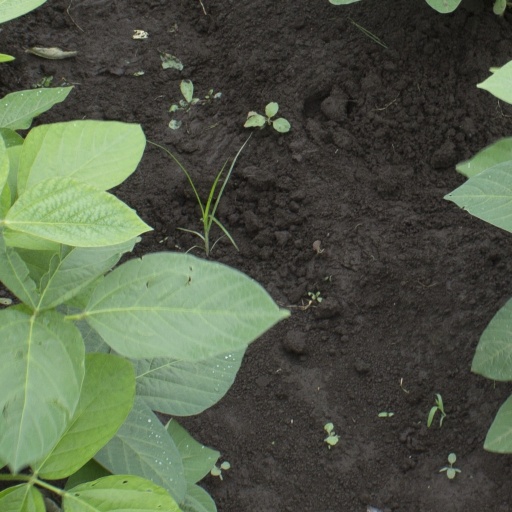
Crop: soybean